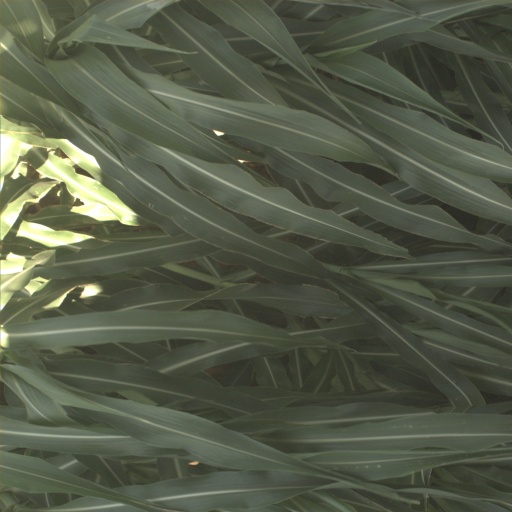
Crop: sorghum